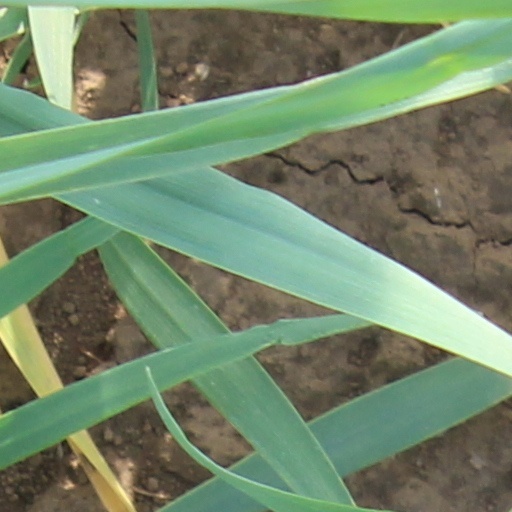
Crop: wheat